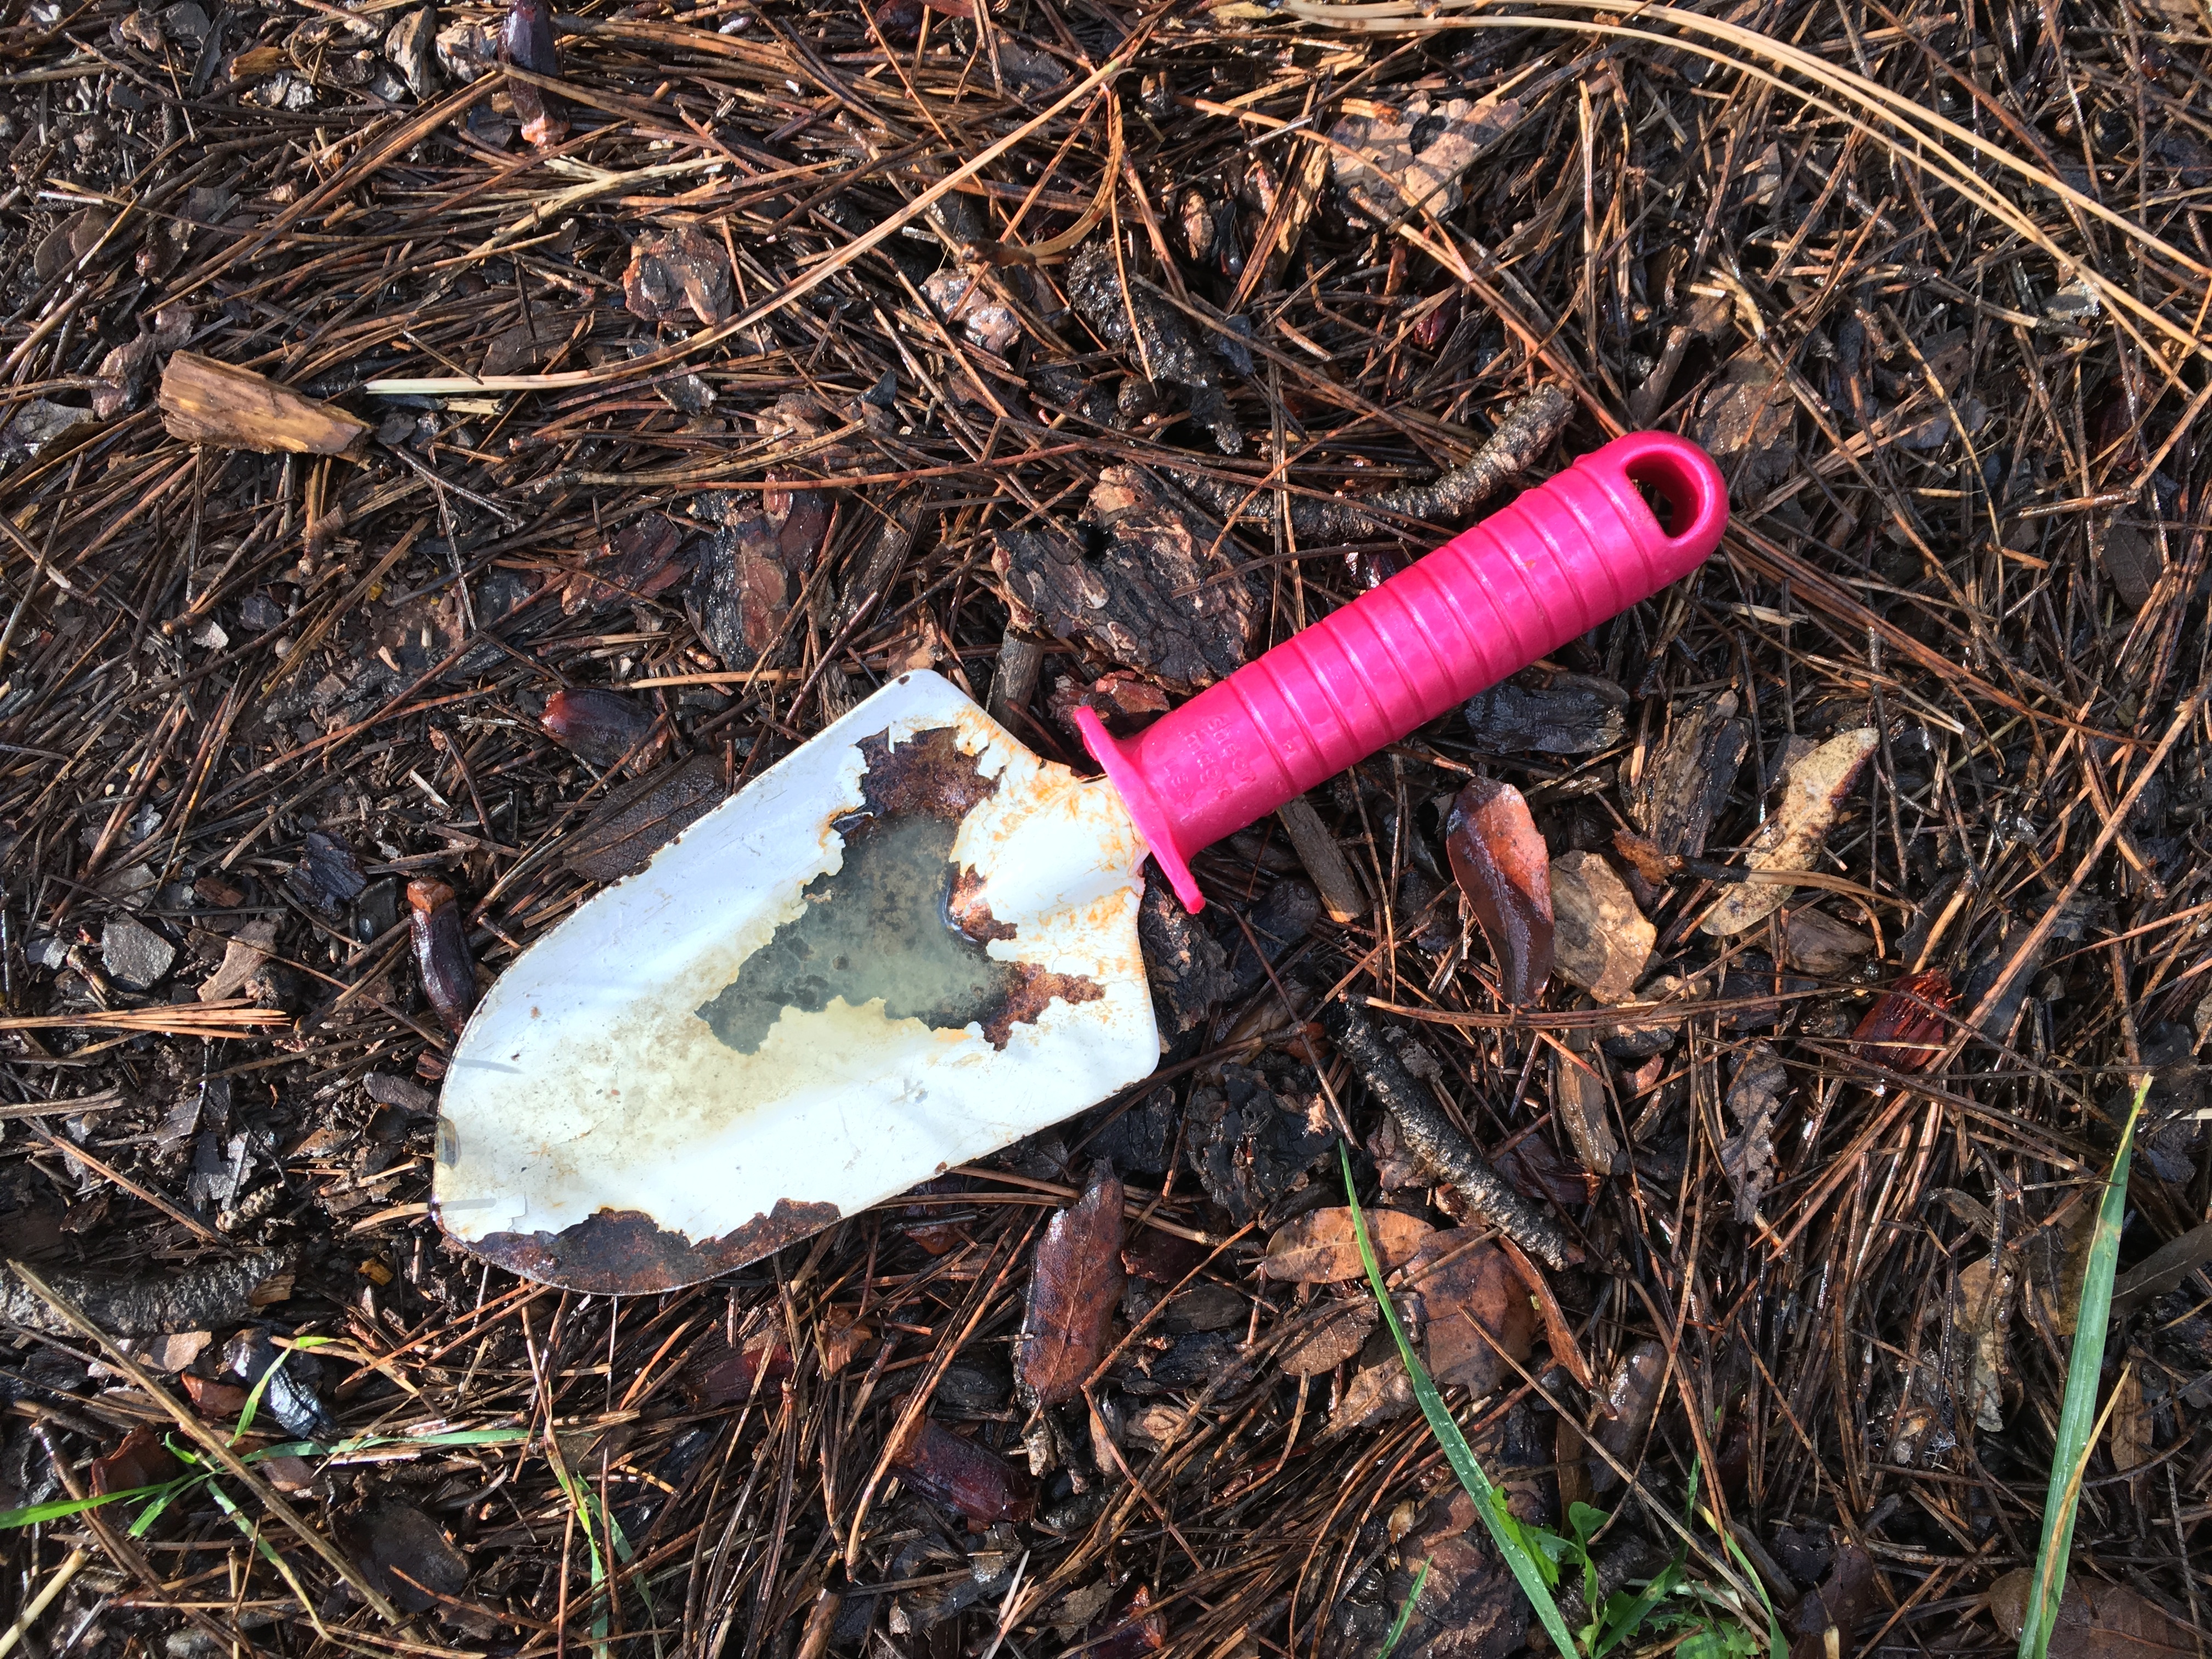
grass, soil, fungus, litter, agaricomycetes